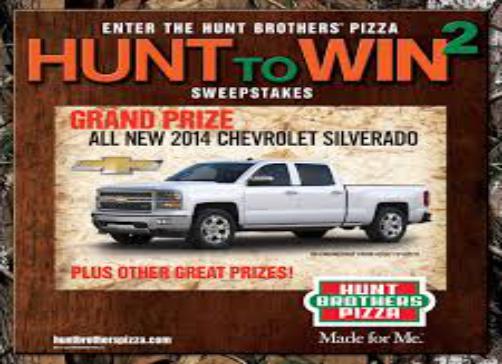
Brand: Hunt Brothers Pizza
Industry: Food